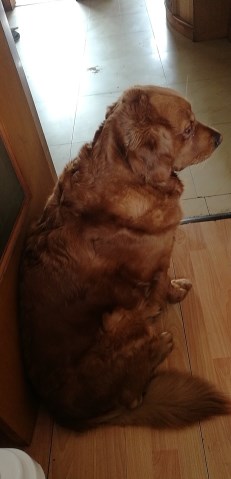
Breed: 5355-n000126-golden_retriever